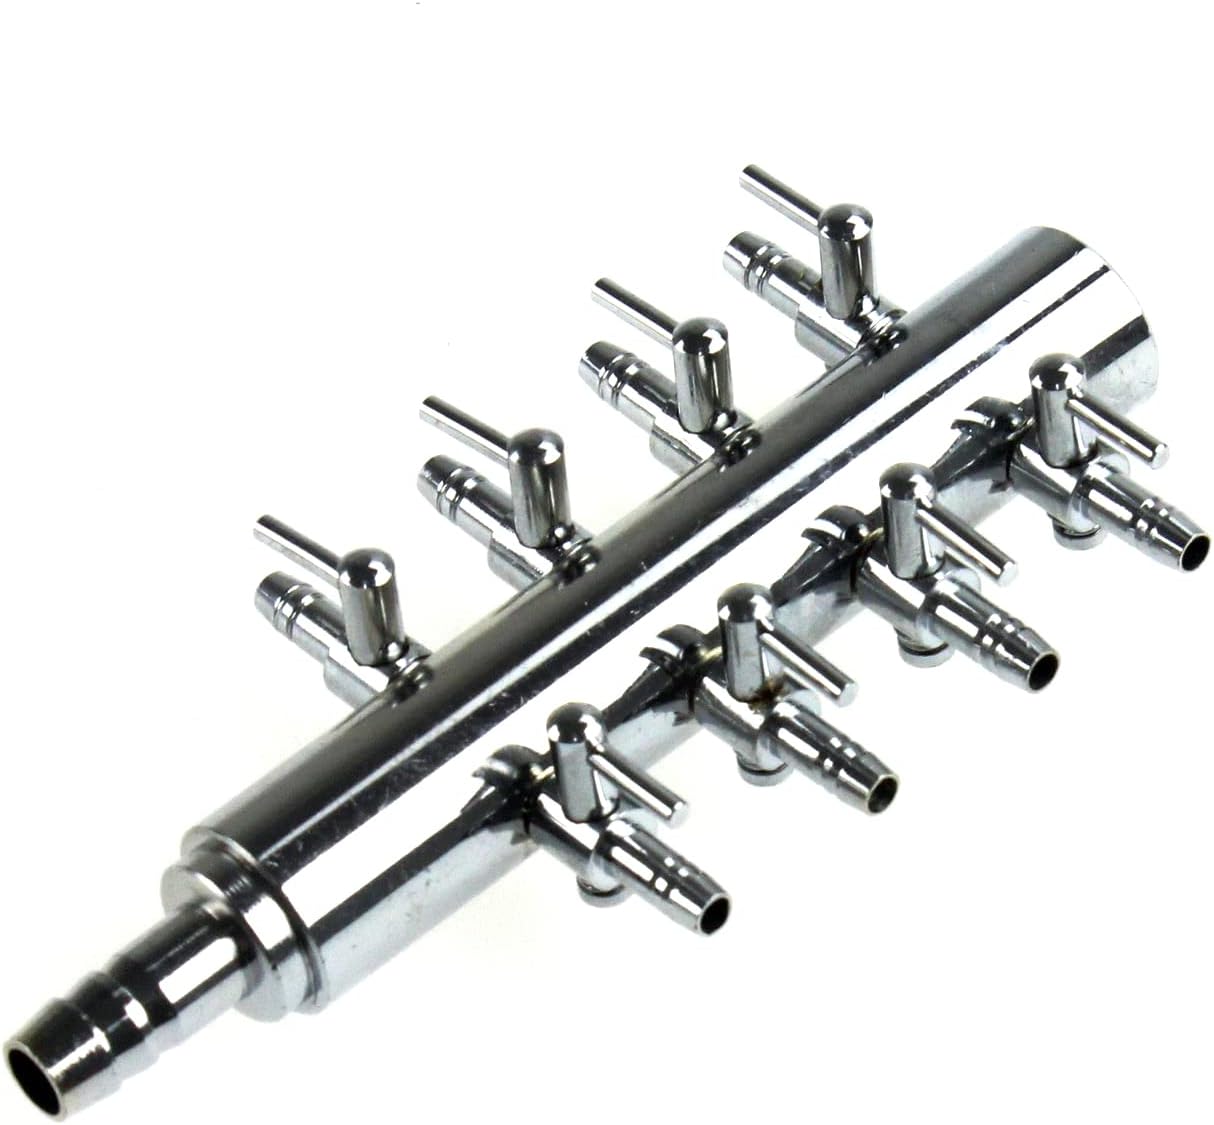
AQUANEAT 8 Way Aquarium Control Valve, Fish Tank Air Valve, Air Flow Distributor Splitter for Air Pump (Large 8 Way)
Category: Pet Supplies
Specifications:  Manually control the flow of vital O2 or switch an air pump "on or off"   Split powerful air pump output into several ports and power more air driven equipment such as air stones and sponge filters   Individually control the air flow of each outlet, levers can adjust the air flow volume from 0% to 100% of each port   Inlet Diameter: 3/8", Outlet Diameter: 3/16" Includes: 1pcs control valve
Features: Manually control the flow of vital O2 or switch an air pump "on or off" | Split powerful air pump output into 8 ports and power more air driven equipment such as air stones and sponge filters | Individually control the air flow of each outlet, levers can adjust the air flow volume from 0% to 100% of each port | Inlet Diameter: 3/8", Outlet Diameter: 3/16" | Includes: 1pcs 8 way valve